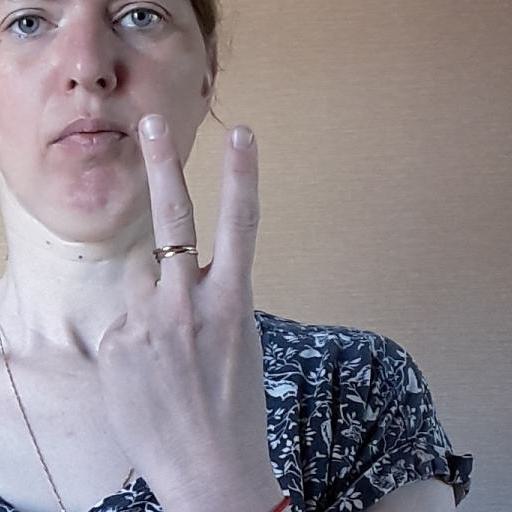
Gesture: peace_inverted